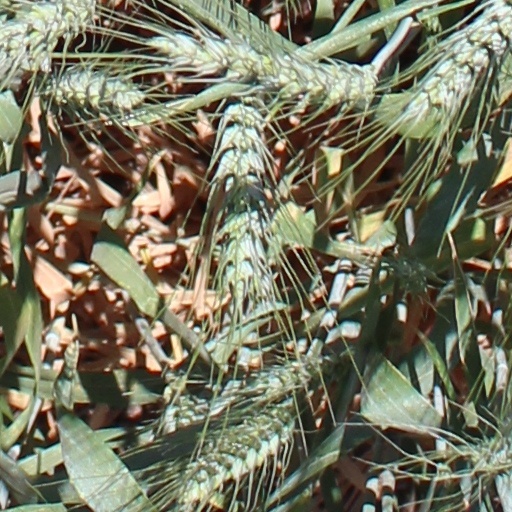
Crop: wheat